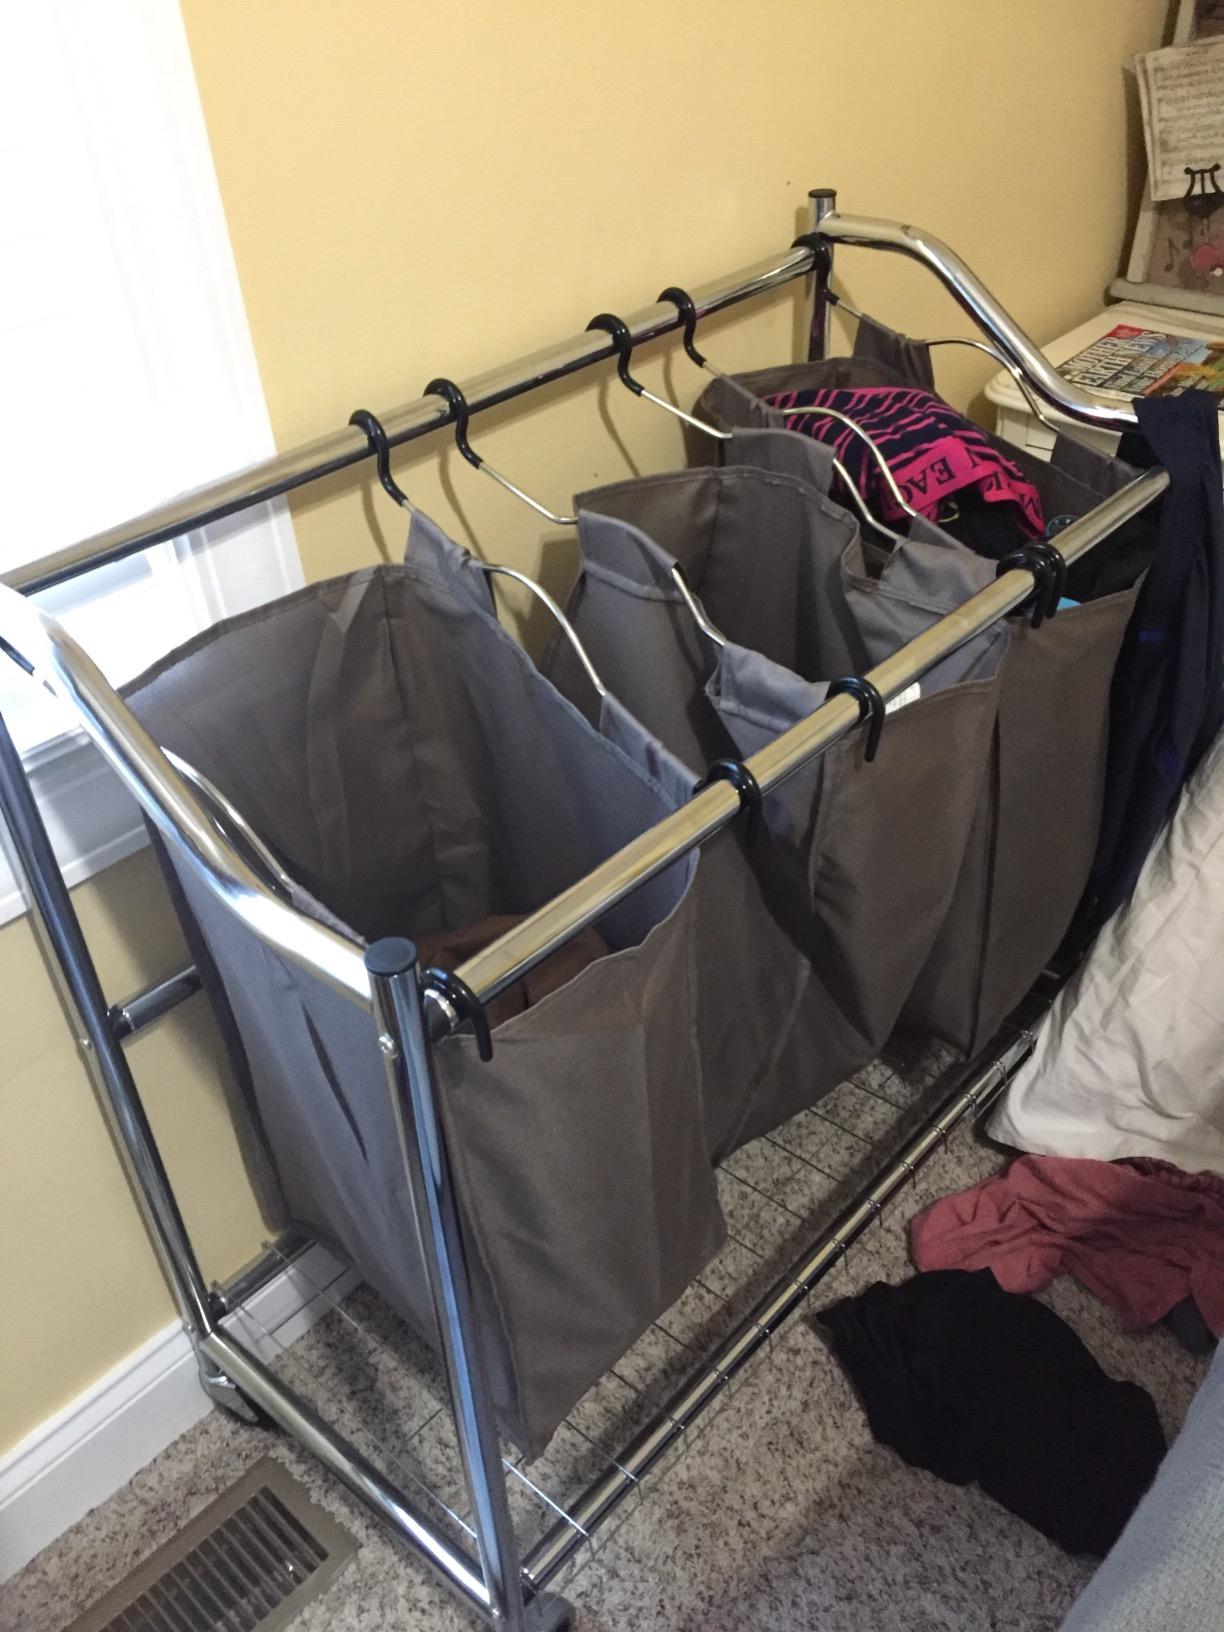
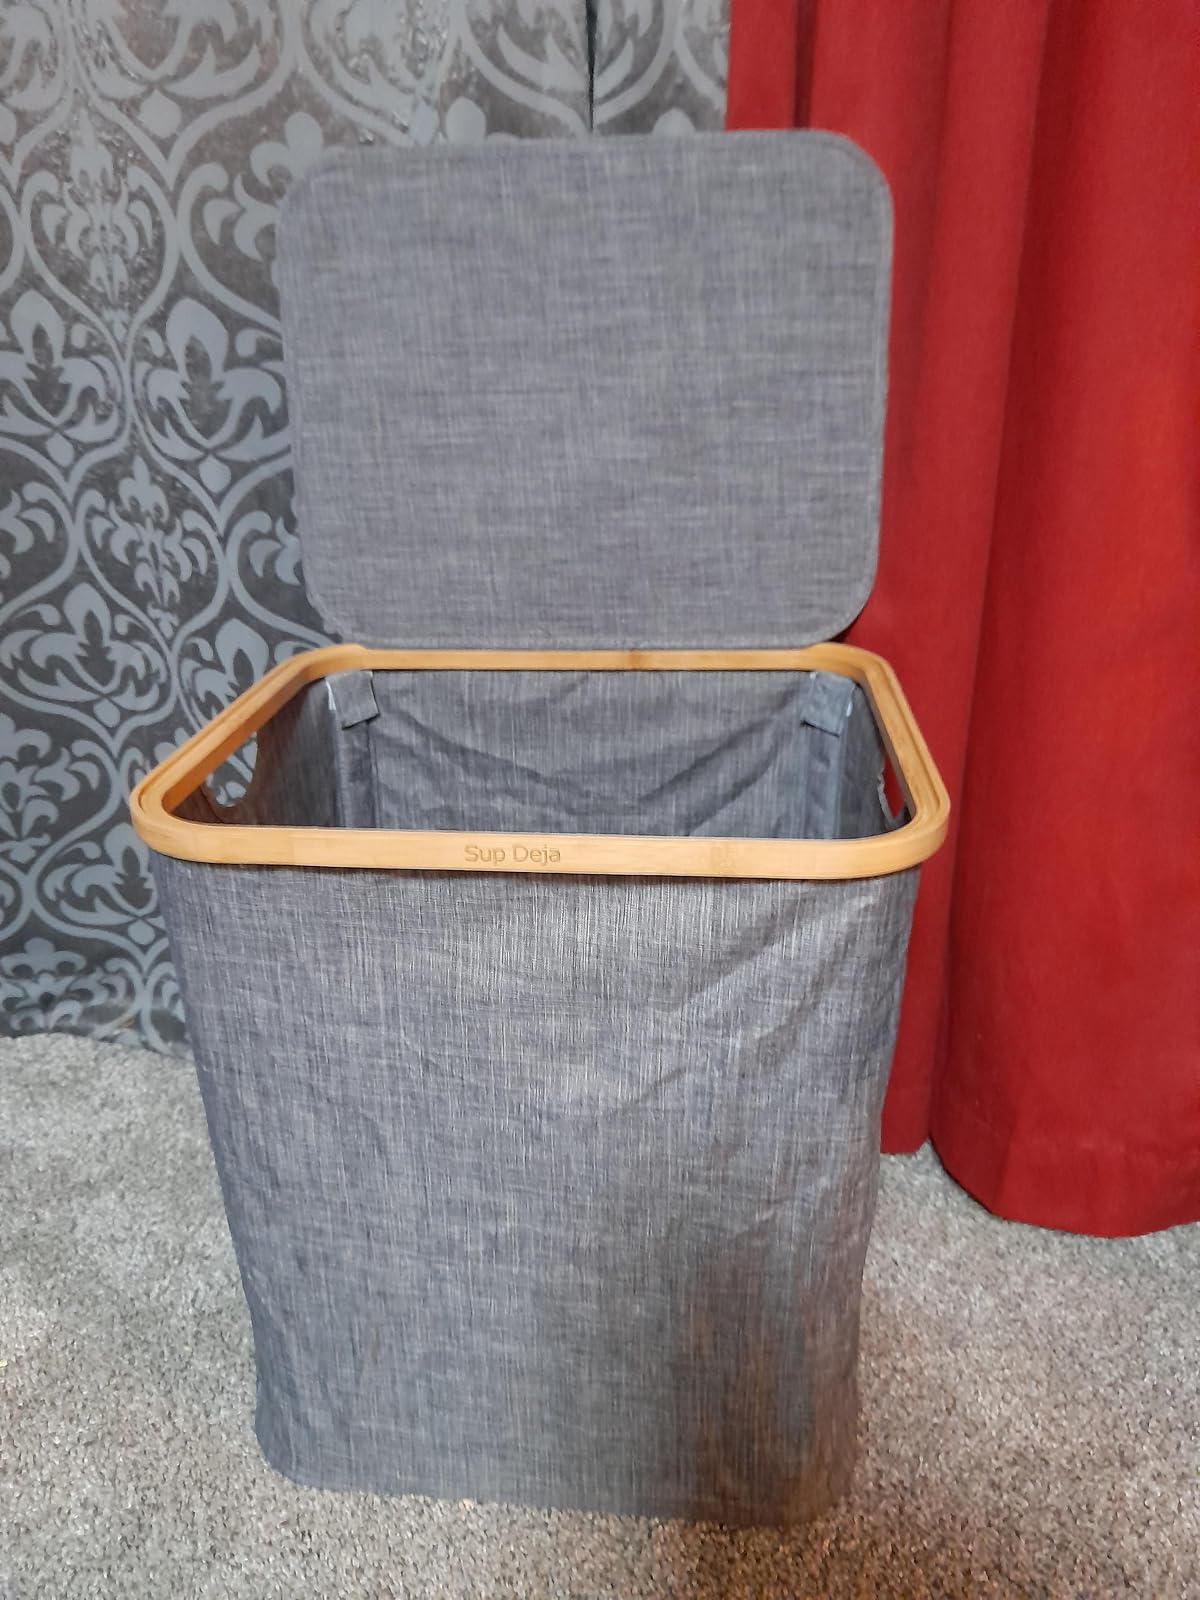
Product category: items_hamper
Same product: no